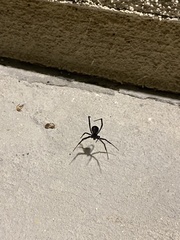
Species: Lactrodectus_hesperus